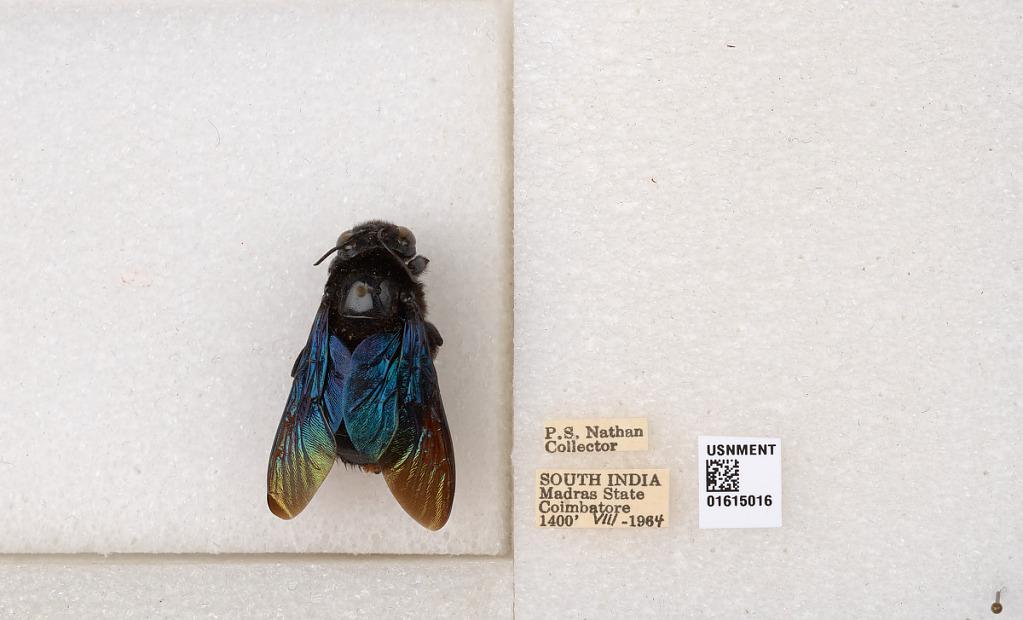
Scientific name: Xylocopa (Biluna) auripennis auripennis Lepeletier
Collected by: P. Nathan
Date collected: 1964-8-1
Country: India
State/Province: Tamil Nadu
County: Coimbatore
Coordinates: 10.9955, 76.9034